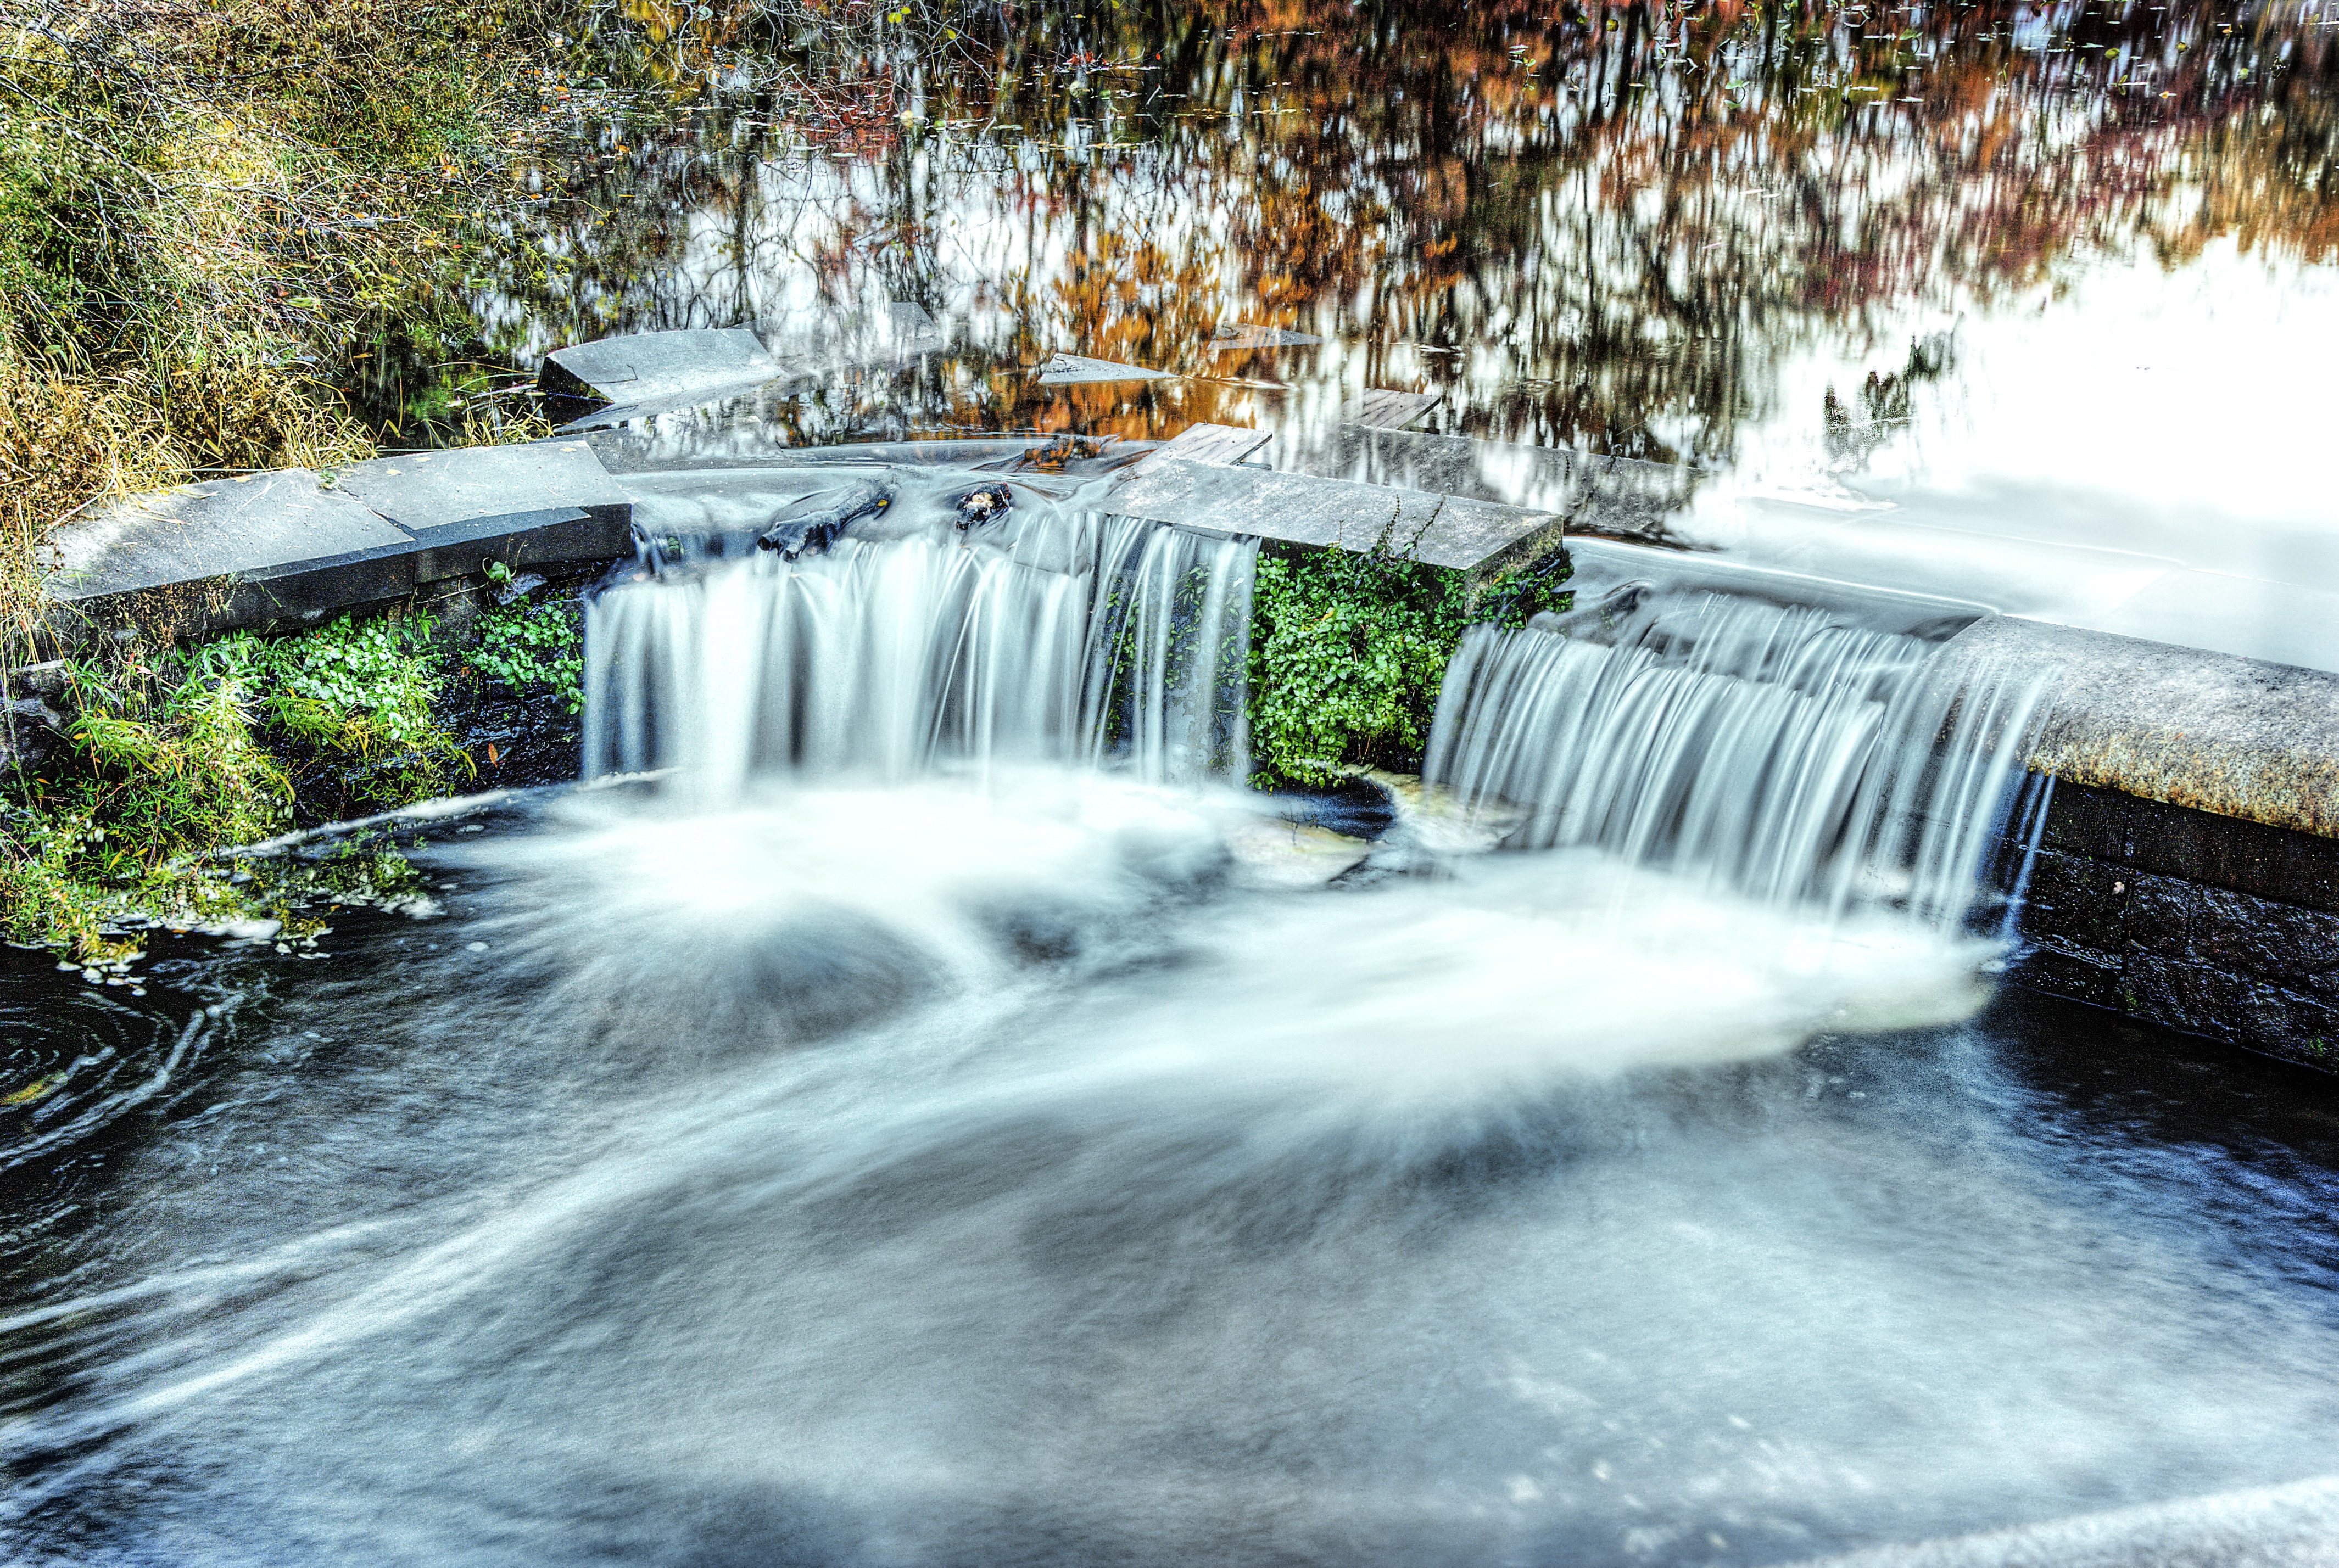
water, waterfall, river, motion, stream, autumn, fresh, rapid, floating, season, body of water, hdr, falls, wasserfall, water feature, watercourse